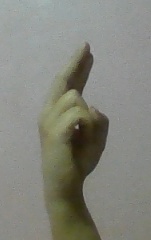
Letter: zay